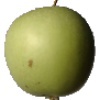
Label: apple_granny_smith